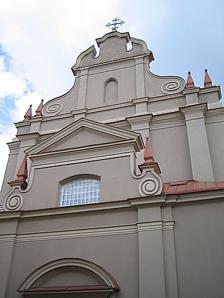
Building: Cathedral of St. Ignatius of Loyola, Vilnius
Country: Lithuania
Year built: 1647
Church in Vilnius, Lithuania Cathedral of St. Ignatius of Loyola Šv. Ignoto katedra Location Vilnius Country Lithuania Denomination Roman Catholic Church The Cathedral of St. Ignatius of Loyola ( Lithuanian : Šv. Ignoto katedra ) also called Church of St. Ignatius ( Šv. Ignoto bažnyčia ) is a religious building of the Roman Catholic Church that serves as the cathedral of the Military Ordinariate of Lithuania . It is located in the capital, Vilnius . History The first Jesuits arrived in Vilnius in 1602, they opened an internship in the city, and began construction of the church of St. Ignatius in 1622 in the Baroque style . The church was consecrated by Archbishop Lubartowicz Sanguszko in 1647. The fire of 1748 devastated Vilnius and numerous historic buildings, including the church of St. Ignatius. It was restored in the late Baroque style. In 1925, the church became a place of worship for the Polish garrison and the interior was renovated with new fresh, instead of the old decorations that were lost. The church was closed in 1945 when Vilnius was incorporated into the Lithuanian Soviet Socialist Republic , and used as a cinema and a concert hall of the Philharmonic Orchestra of the city, while the monastery became a technical library. After the dissolution of the Soviet Union , the church returned to the Archdiocese of Vilnius and was restored in 2001–2003. On 23 November 2004, the church was elevated to cathedral of the Military Ordinariate of Lithuania . See also Roman Catholicism in Lithuania Cathedral of St. Ignatius Loyola (Palm Beach, Florida) List of Jesuit sites Internal view References